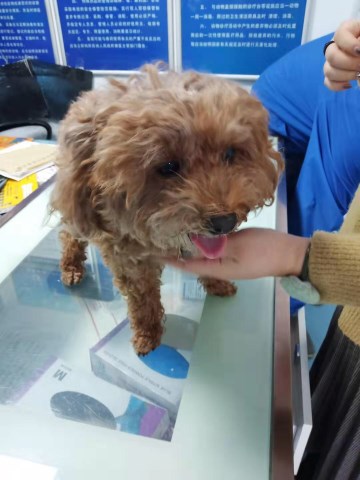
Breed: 7449-n000128-teddy